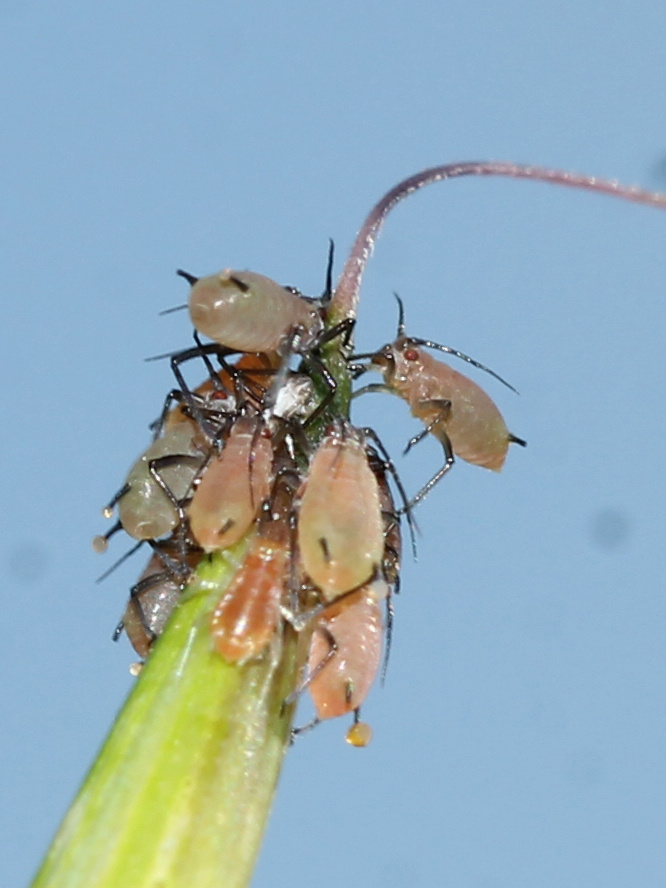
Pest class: english_grain_aphid